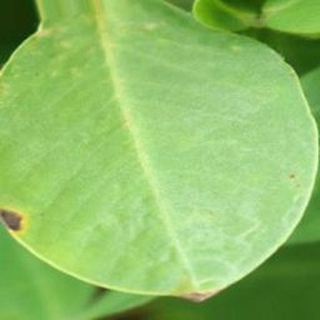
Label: groundnut_early_leaf_spot